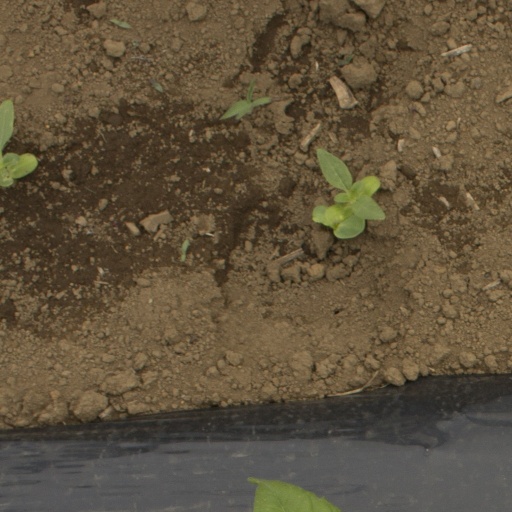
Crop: Jerusalem artichoke